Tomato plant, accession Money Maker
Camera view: tilt-top (135 deg); turntable rotation: 270 degrees
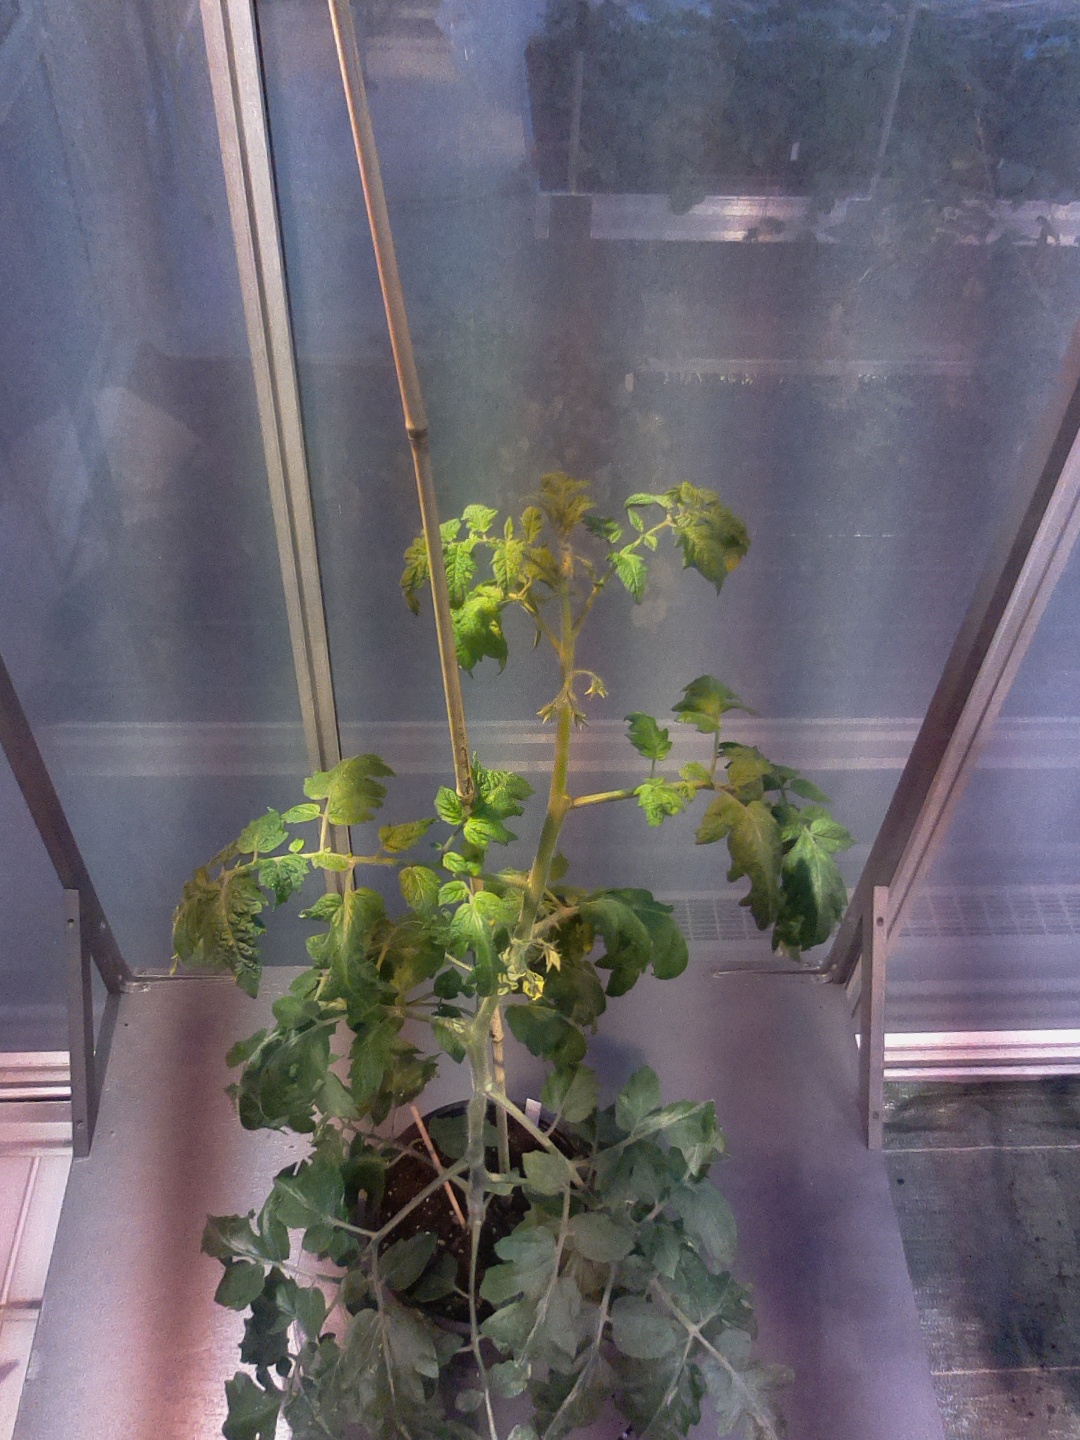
BBCH growth stage 65: Full flowering, 50%-60% of flowers open, first petals falling